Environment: real
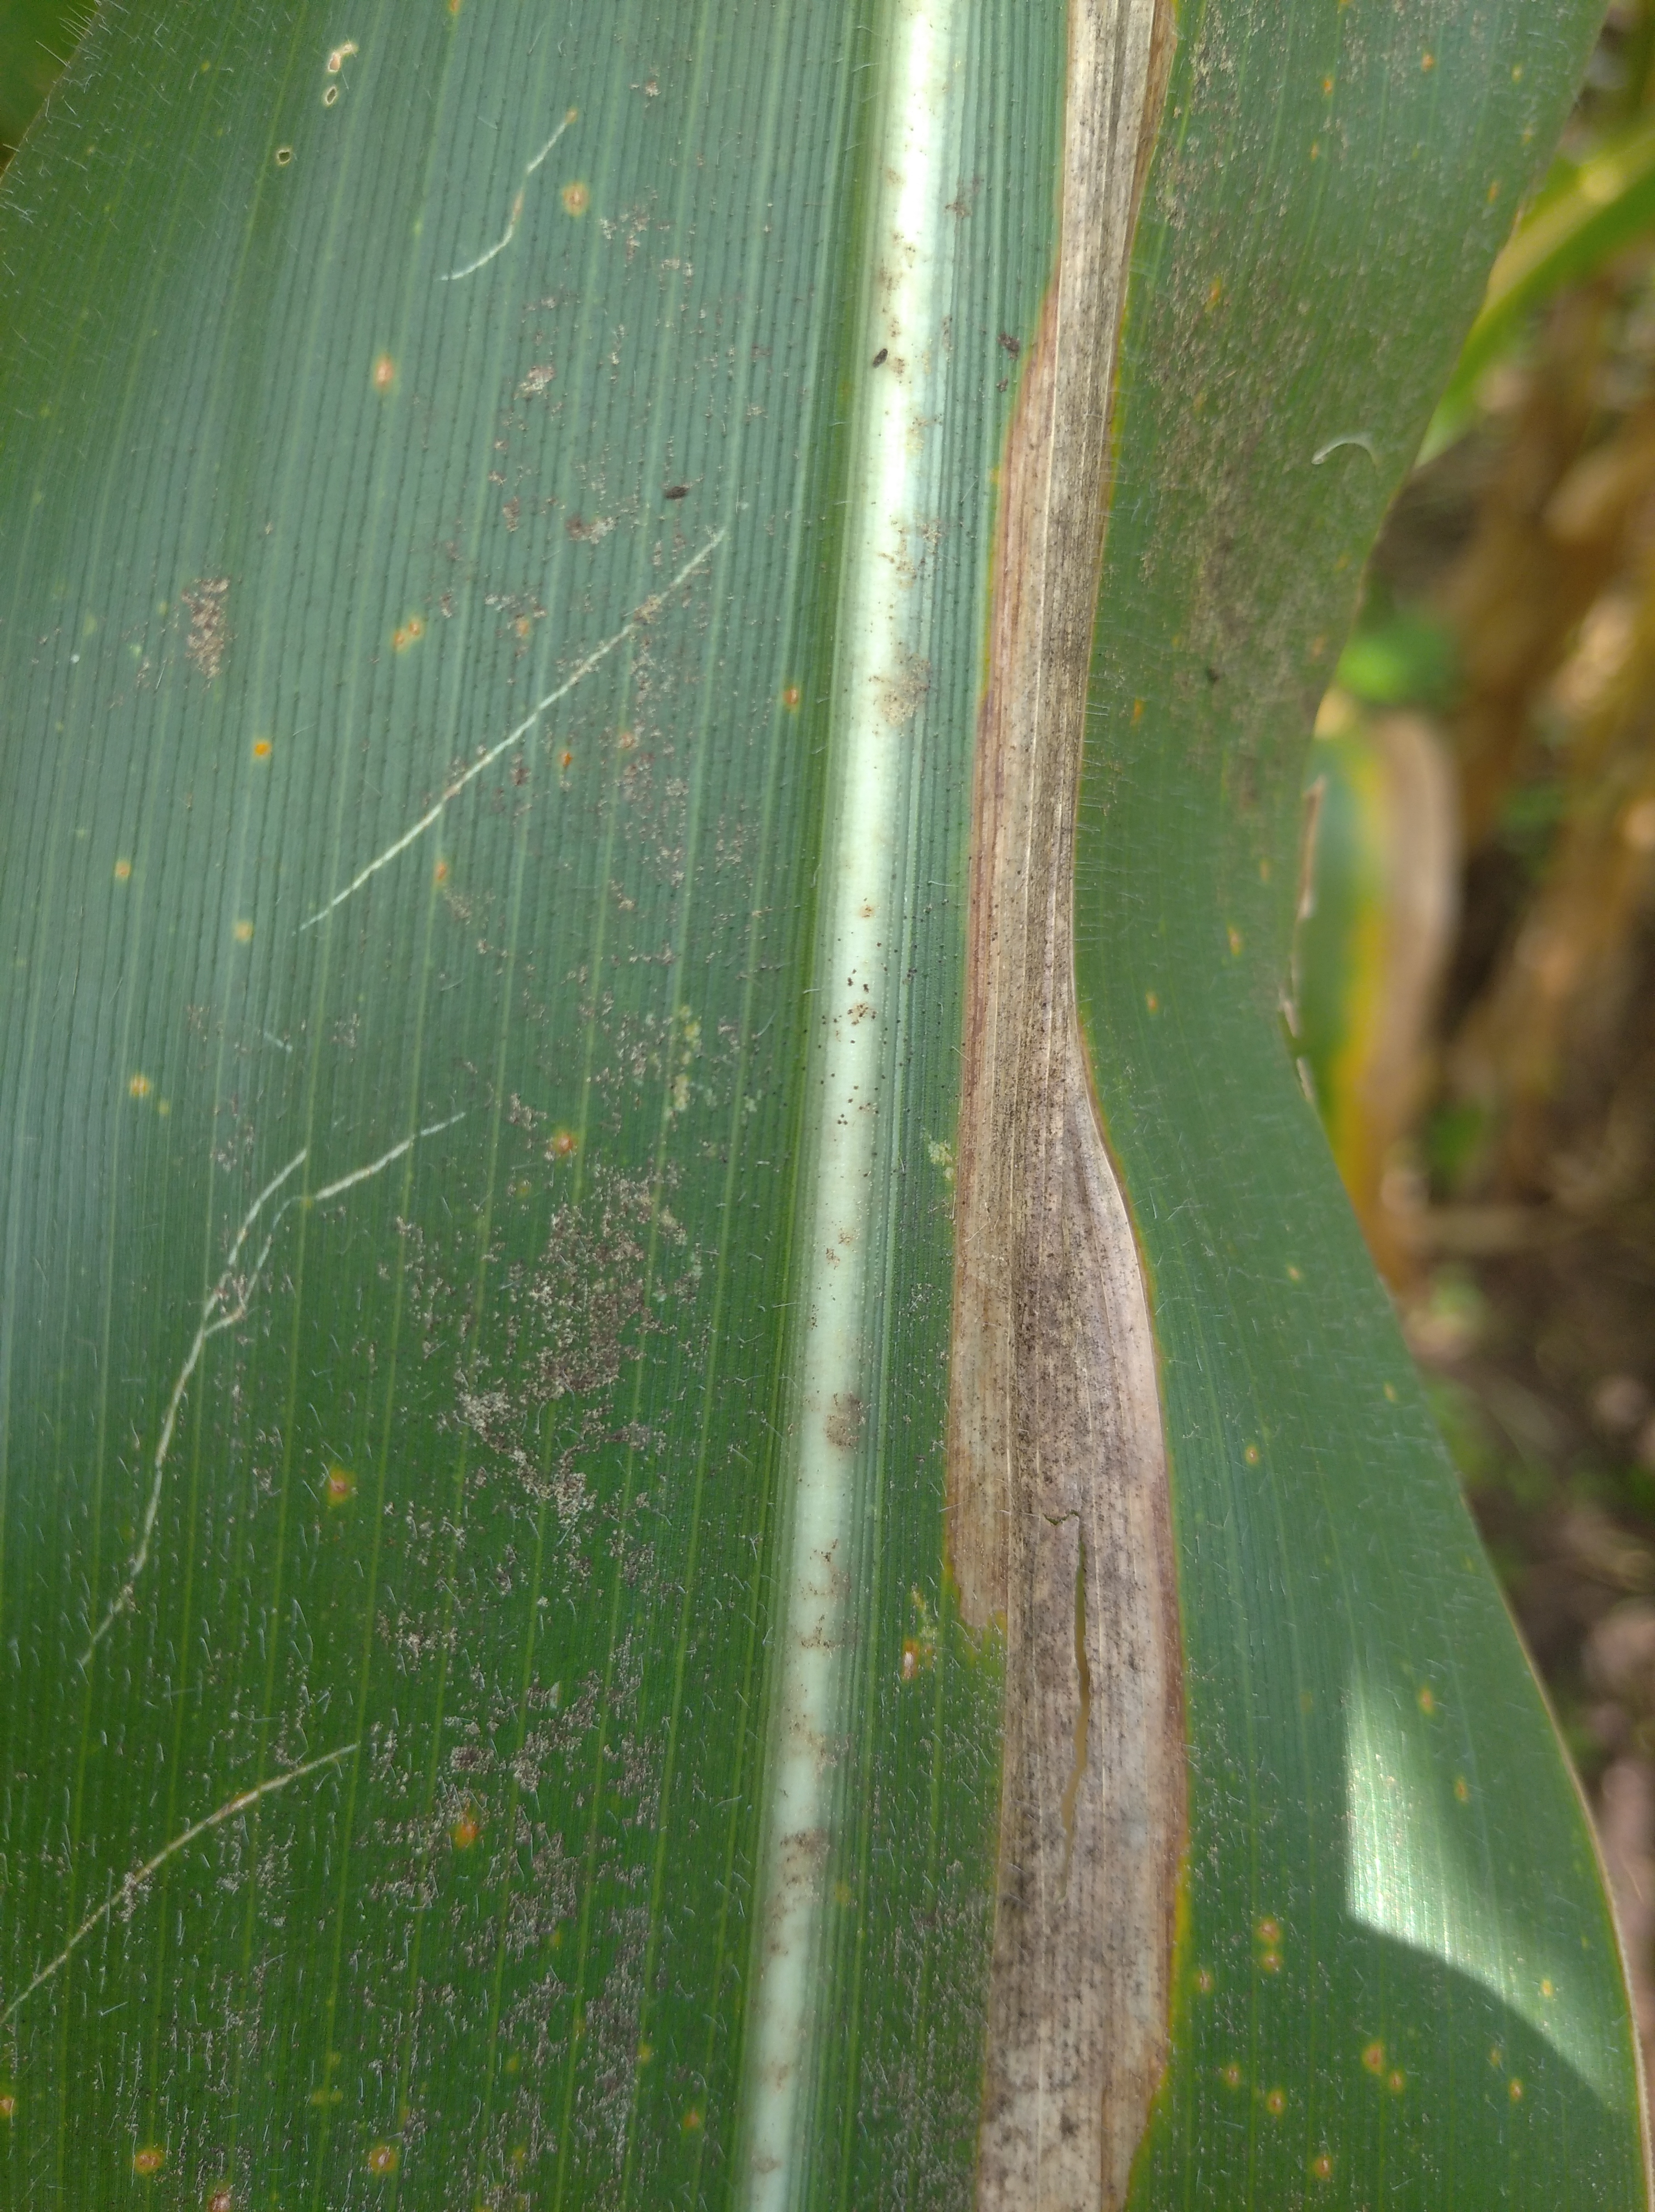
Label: northern_corn_leaf_blight